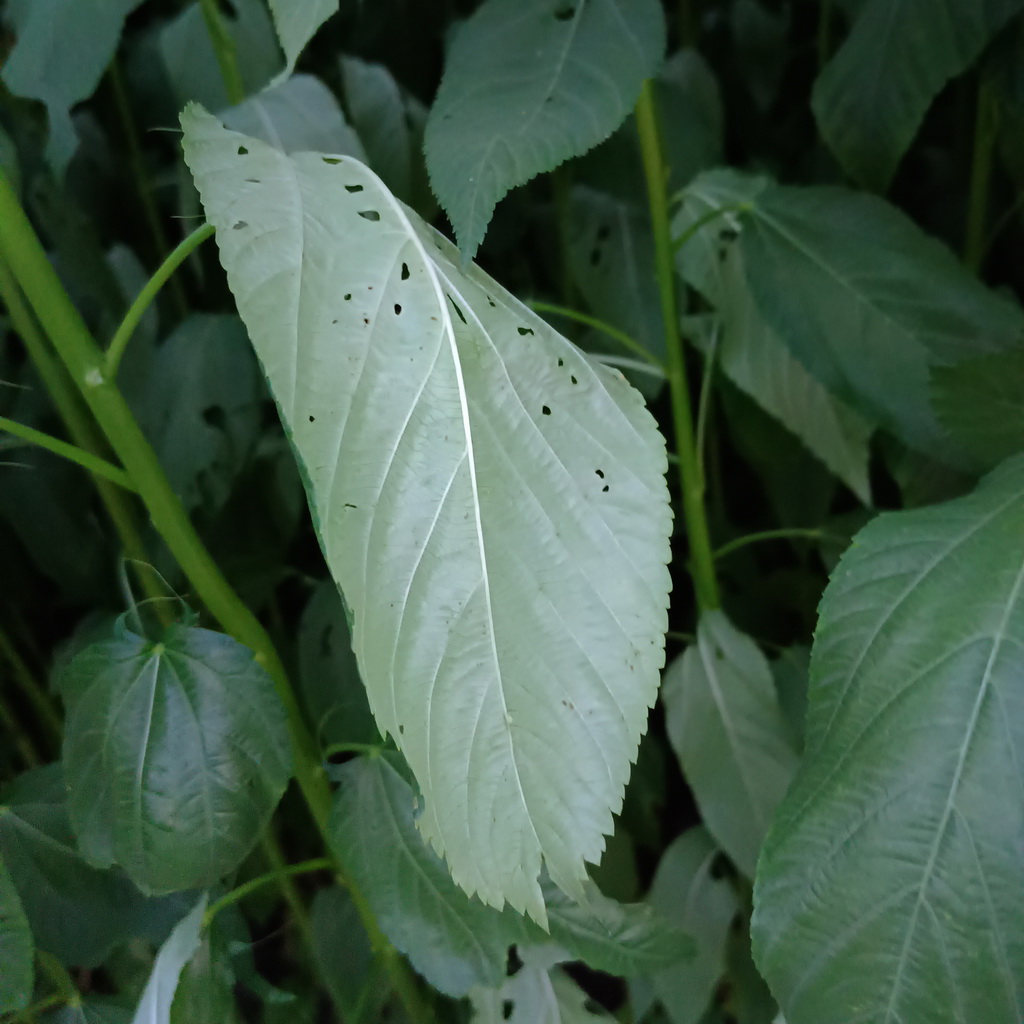
Label: Holed